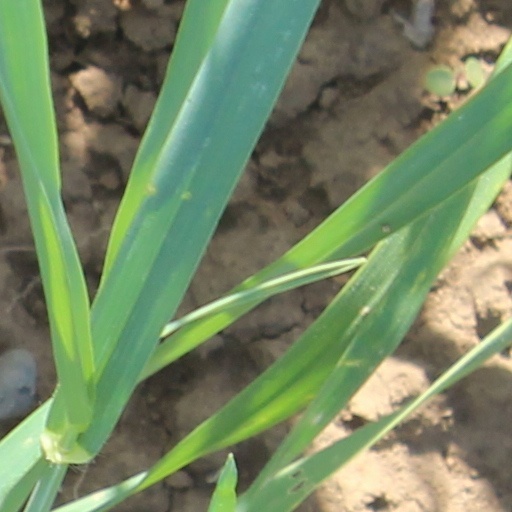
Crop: wheat